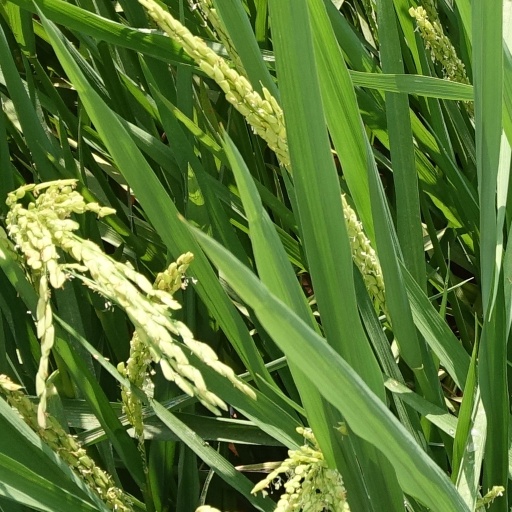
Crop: rice